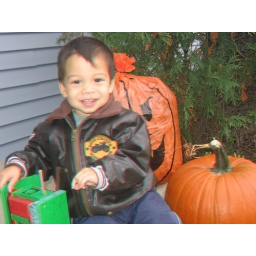
Use Red Blue OR red green 3D glasses. This is PopUp 3D (tm) by URDstar (tm)